Orrin L. Mann

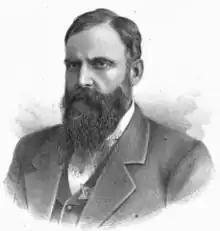

Orrin Lorentna Mann (November 25, 1833 – December 13, 1908) was an American soldier and politician who served as an officer in the Union Army during the American Civil War. Born in Ohio, Mann struggled to find gainful employment in his early years and made two abortive attempts to gain a university education. While in Chicago, Illinois, Mann raised a regiment, the 39th Illinois Volunteer Infantry Regiment, which deployed in late 1861. Mann led the unit through the First Battle of Kernstown and Siege of Fort Wagner before sustaining an injury while leading at the Battle of Drewry's Bluff. During this latter engagement, Mann was promoted to brigadier general. He spent most of the rest of the war as the Provost Marshal of Norfolk, Virginia. After the war, Mann held a series of political offices in Illinois including as a member of the Illinois House of Representatives (1874–1876) and Cook County Sheriff (1880–1882).